Bühl bei Aarberg

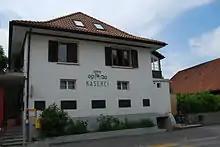
A dairy and cheese maker in Bühl

, Bühl had an unemployment rate of 0.39%. , there were a total of 73 people employed in the municipality. Of these, there were 36 people employed in the primary economic sector and about 10 businesses involved in this sector. 8 people were employed in the secondary sector and there were 4 businesses in this sector. 29 people were employed in the tertiary sector, with 7 businesses in this sector. There were 231 residents of the municipality who were employed in some capacity, of which females made up 40.7% of the workforce.